Drive Me Crazy

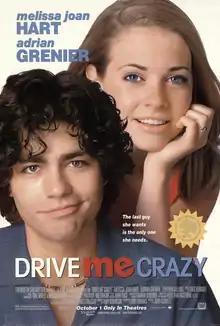
Theatrical release poster

Drive Me Crazy is a 1999 American teen romantic comedy film based on the novel "How I Created My Perfect Prom Date" by Todd Strasser. Originally entitled "Next to You", the film's title was changed to "Drive Me Crazy" after one of the songs from its soundtrack, "(You Drive Me) Crazy" by Britney Spears. The film, despite mixed reviews, with criticism aimed at its unoriginal plot, grossed $22.6 worldwide, against an $8 million budget, making it a moderate box office success. The soundtrack featured The Donnas, who also appeared in the film.